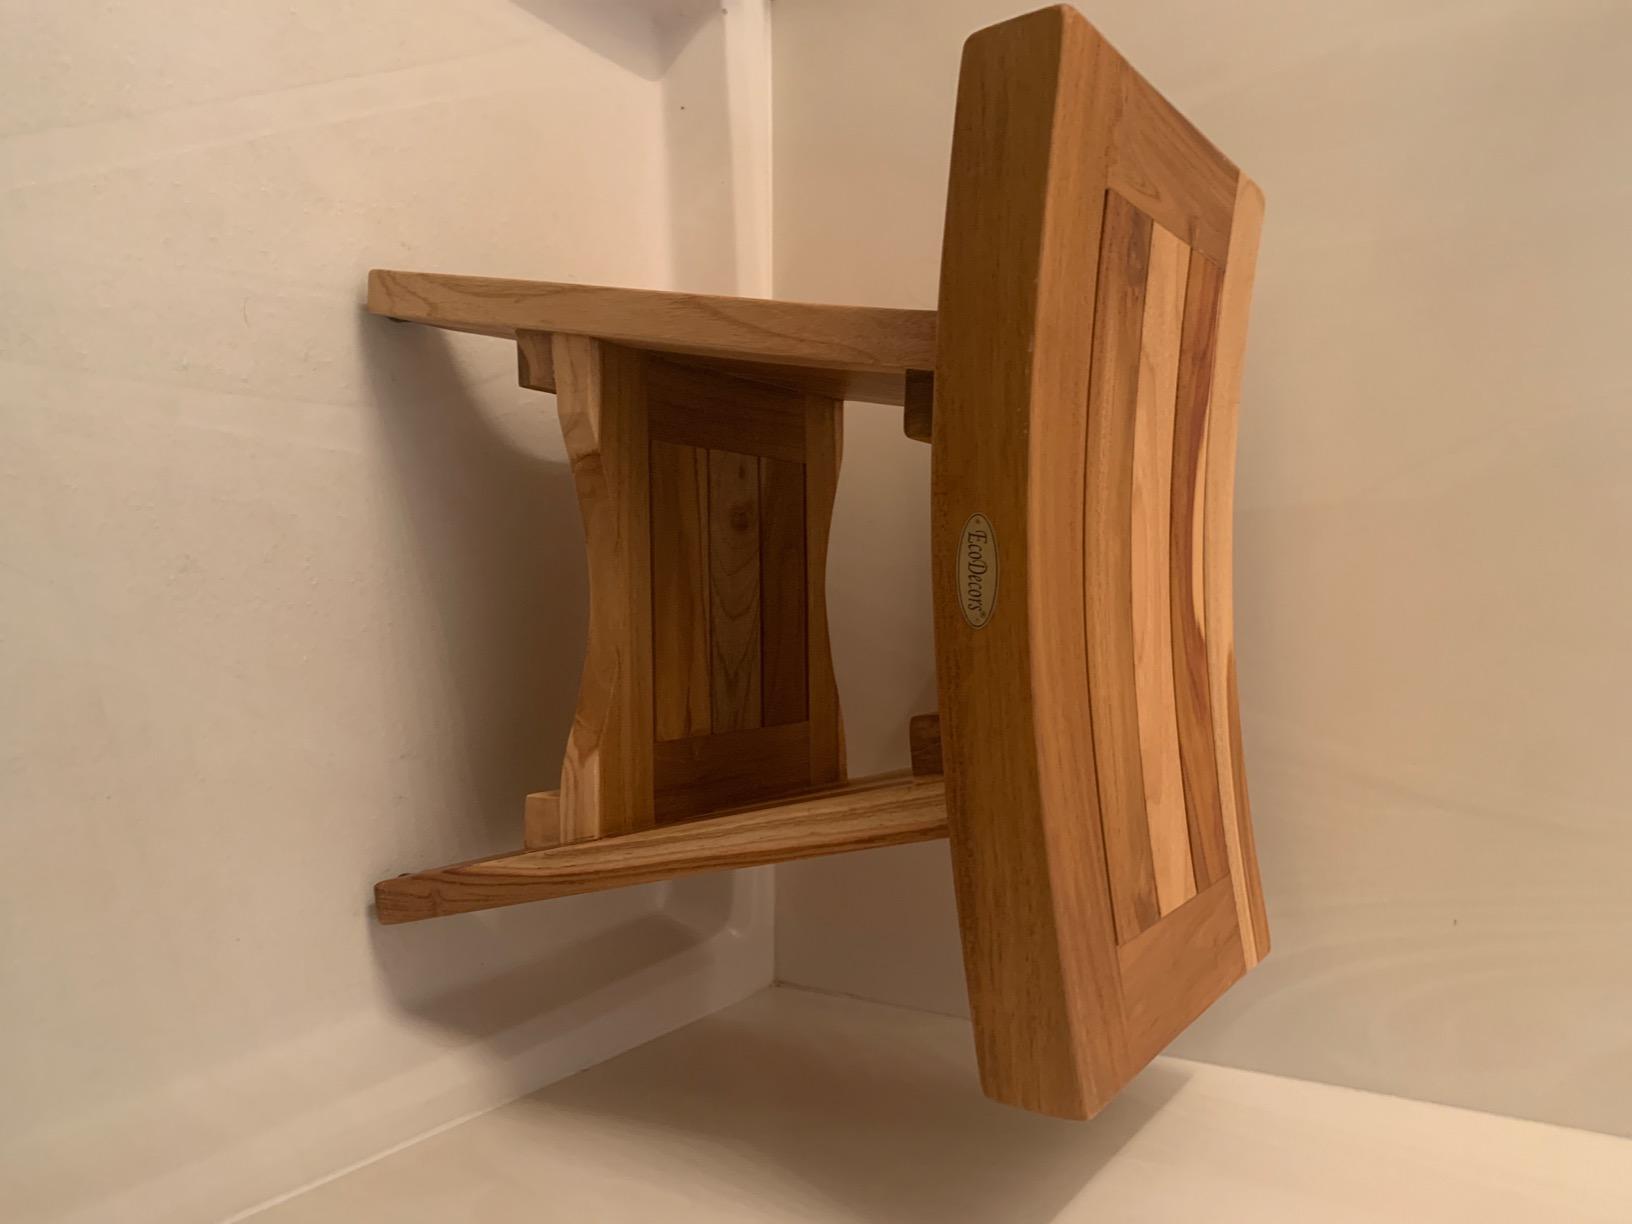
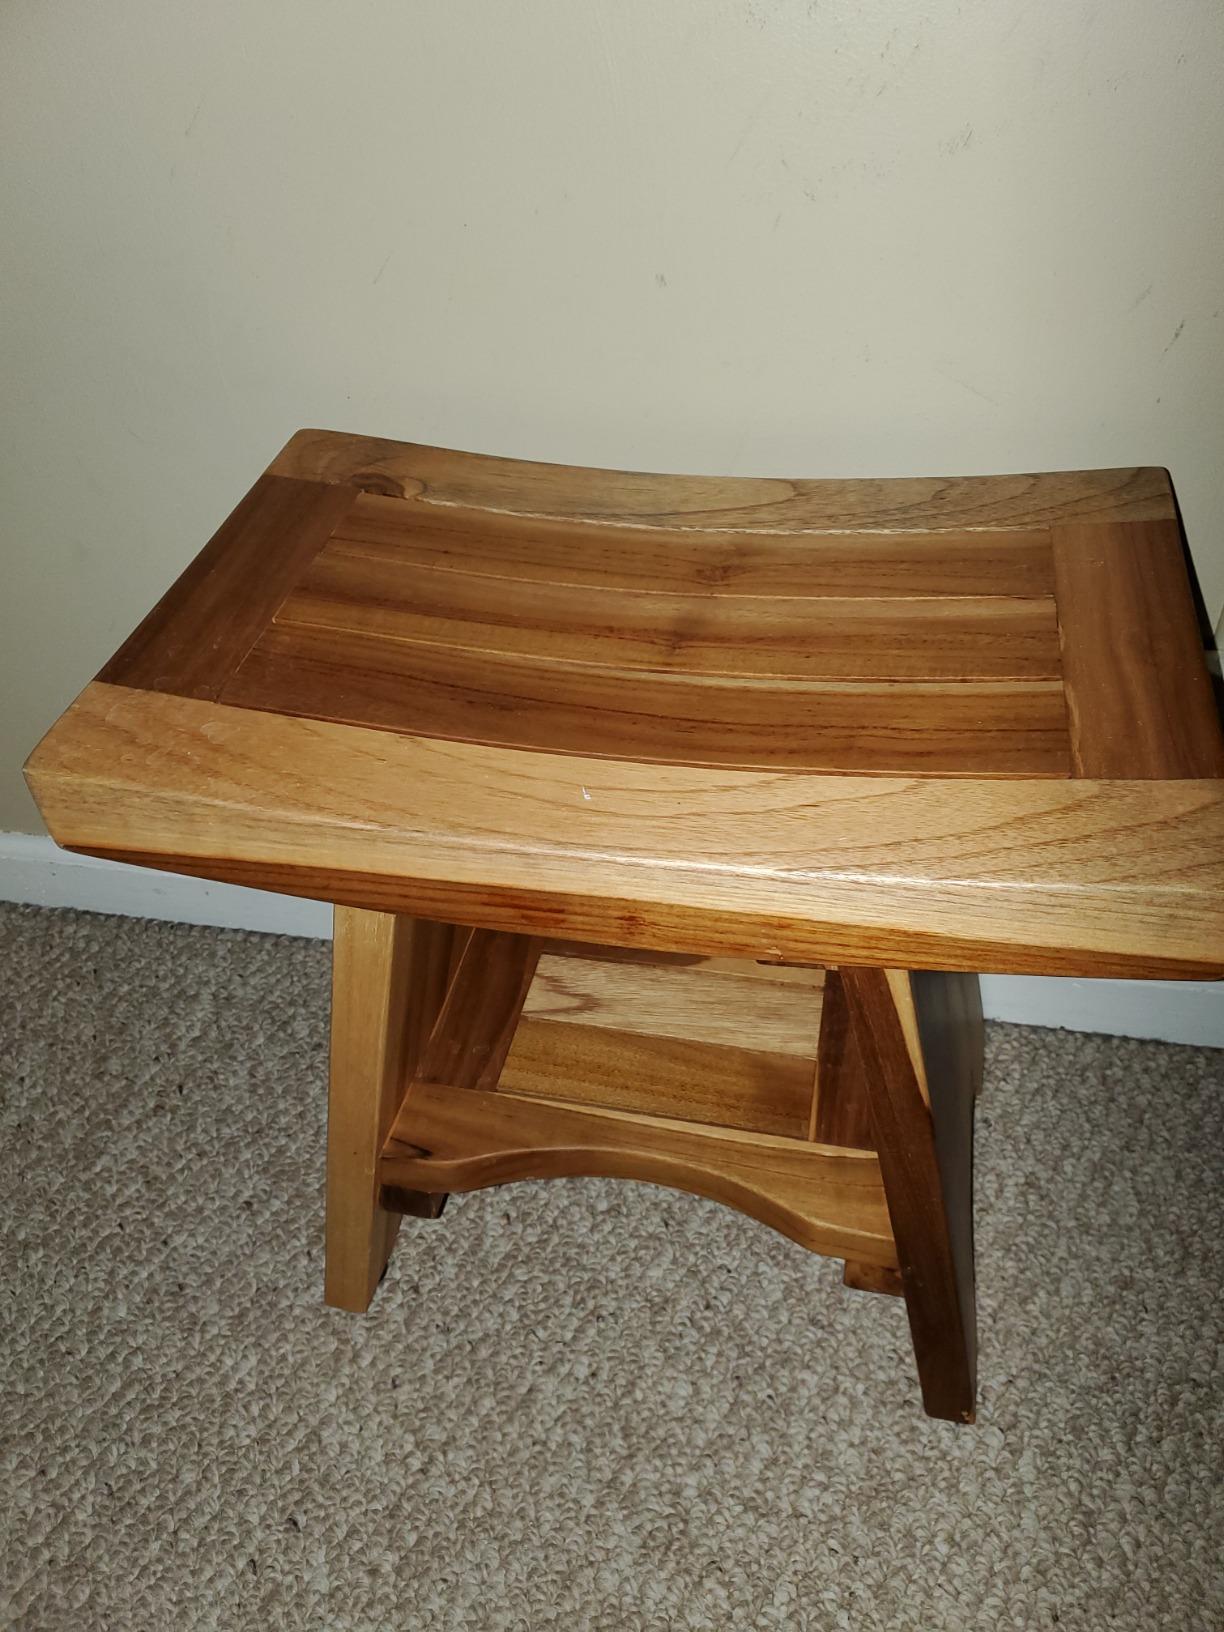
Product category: stool
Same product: yes